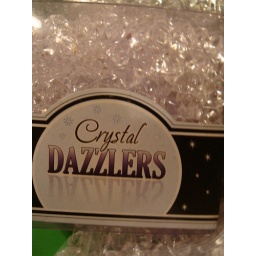
$6 for two bags of clear - 8 for two bags for silver - very nice for table accent of to use in vases